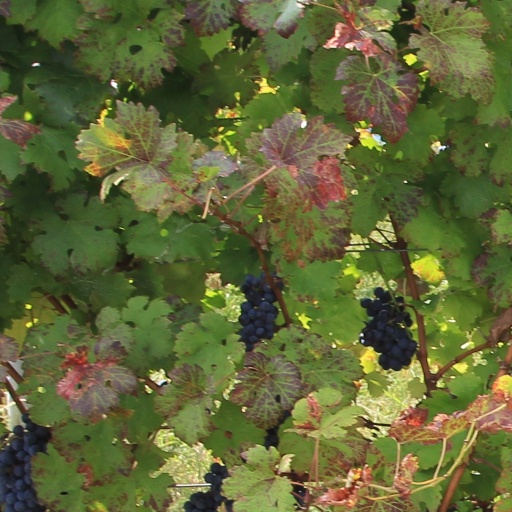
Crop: grape